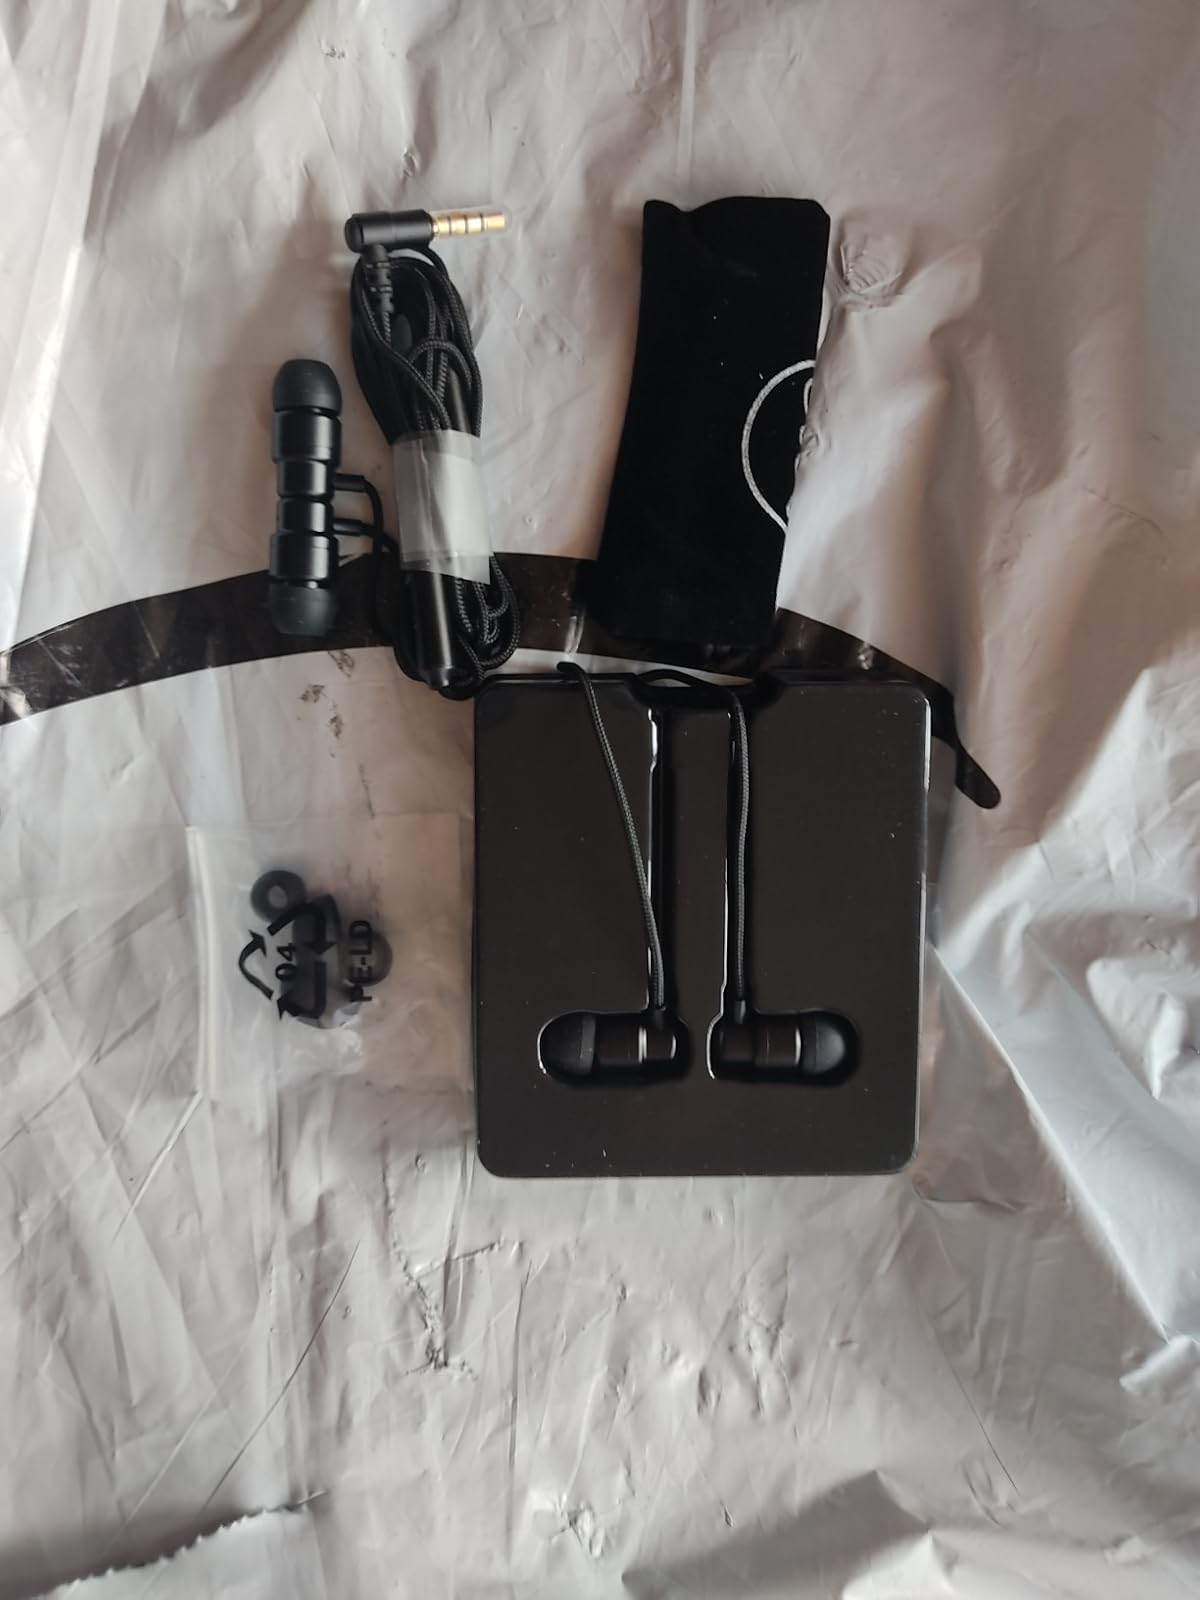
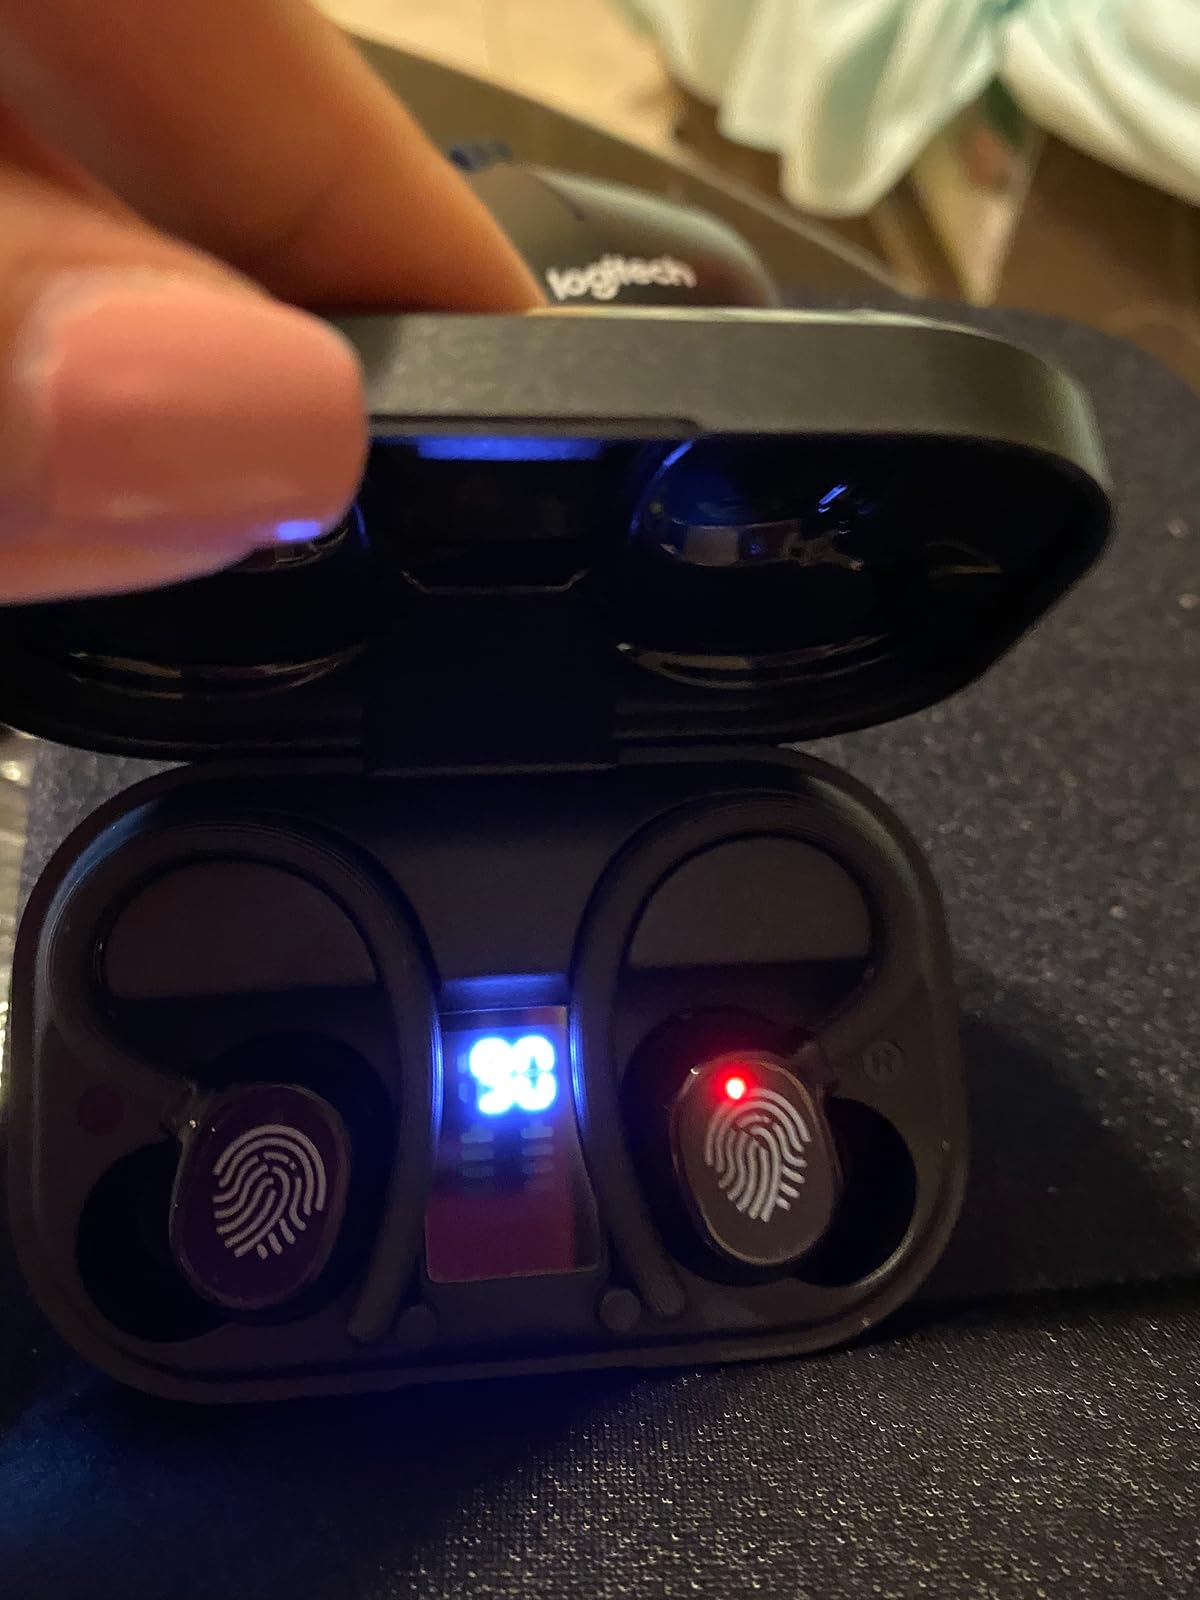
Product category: earbuds
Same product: no